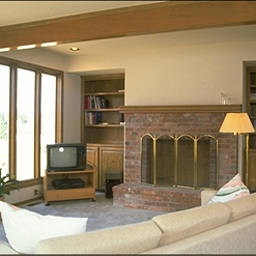
Room type: livingroom